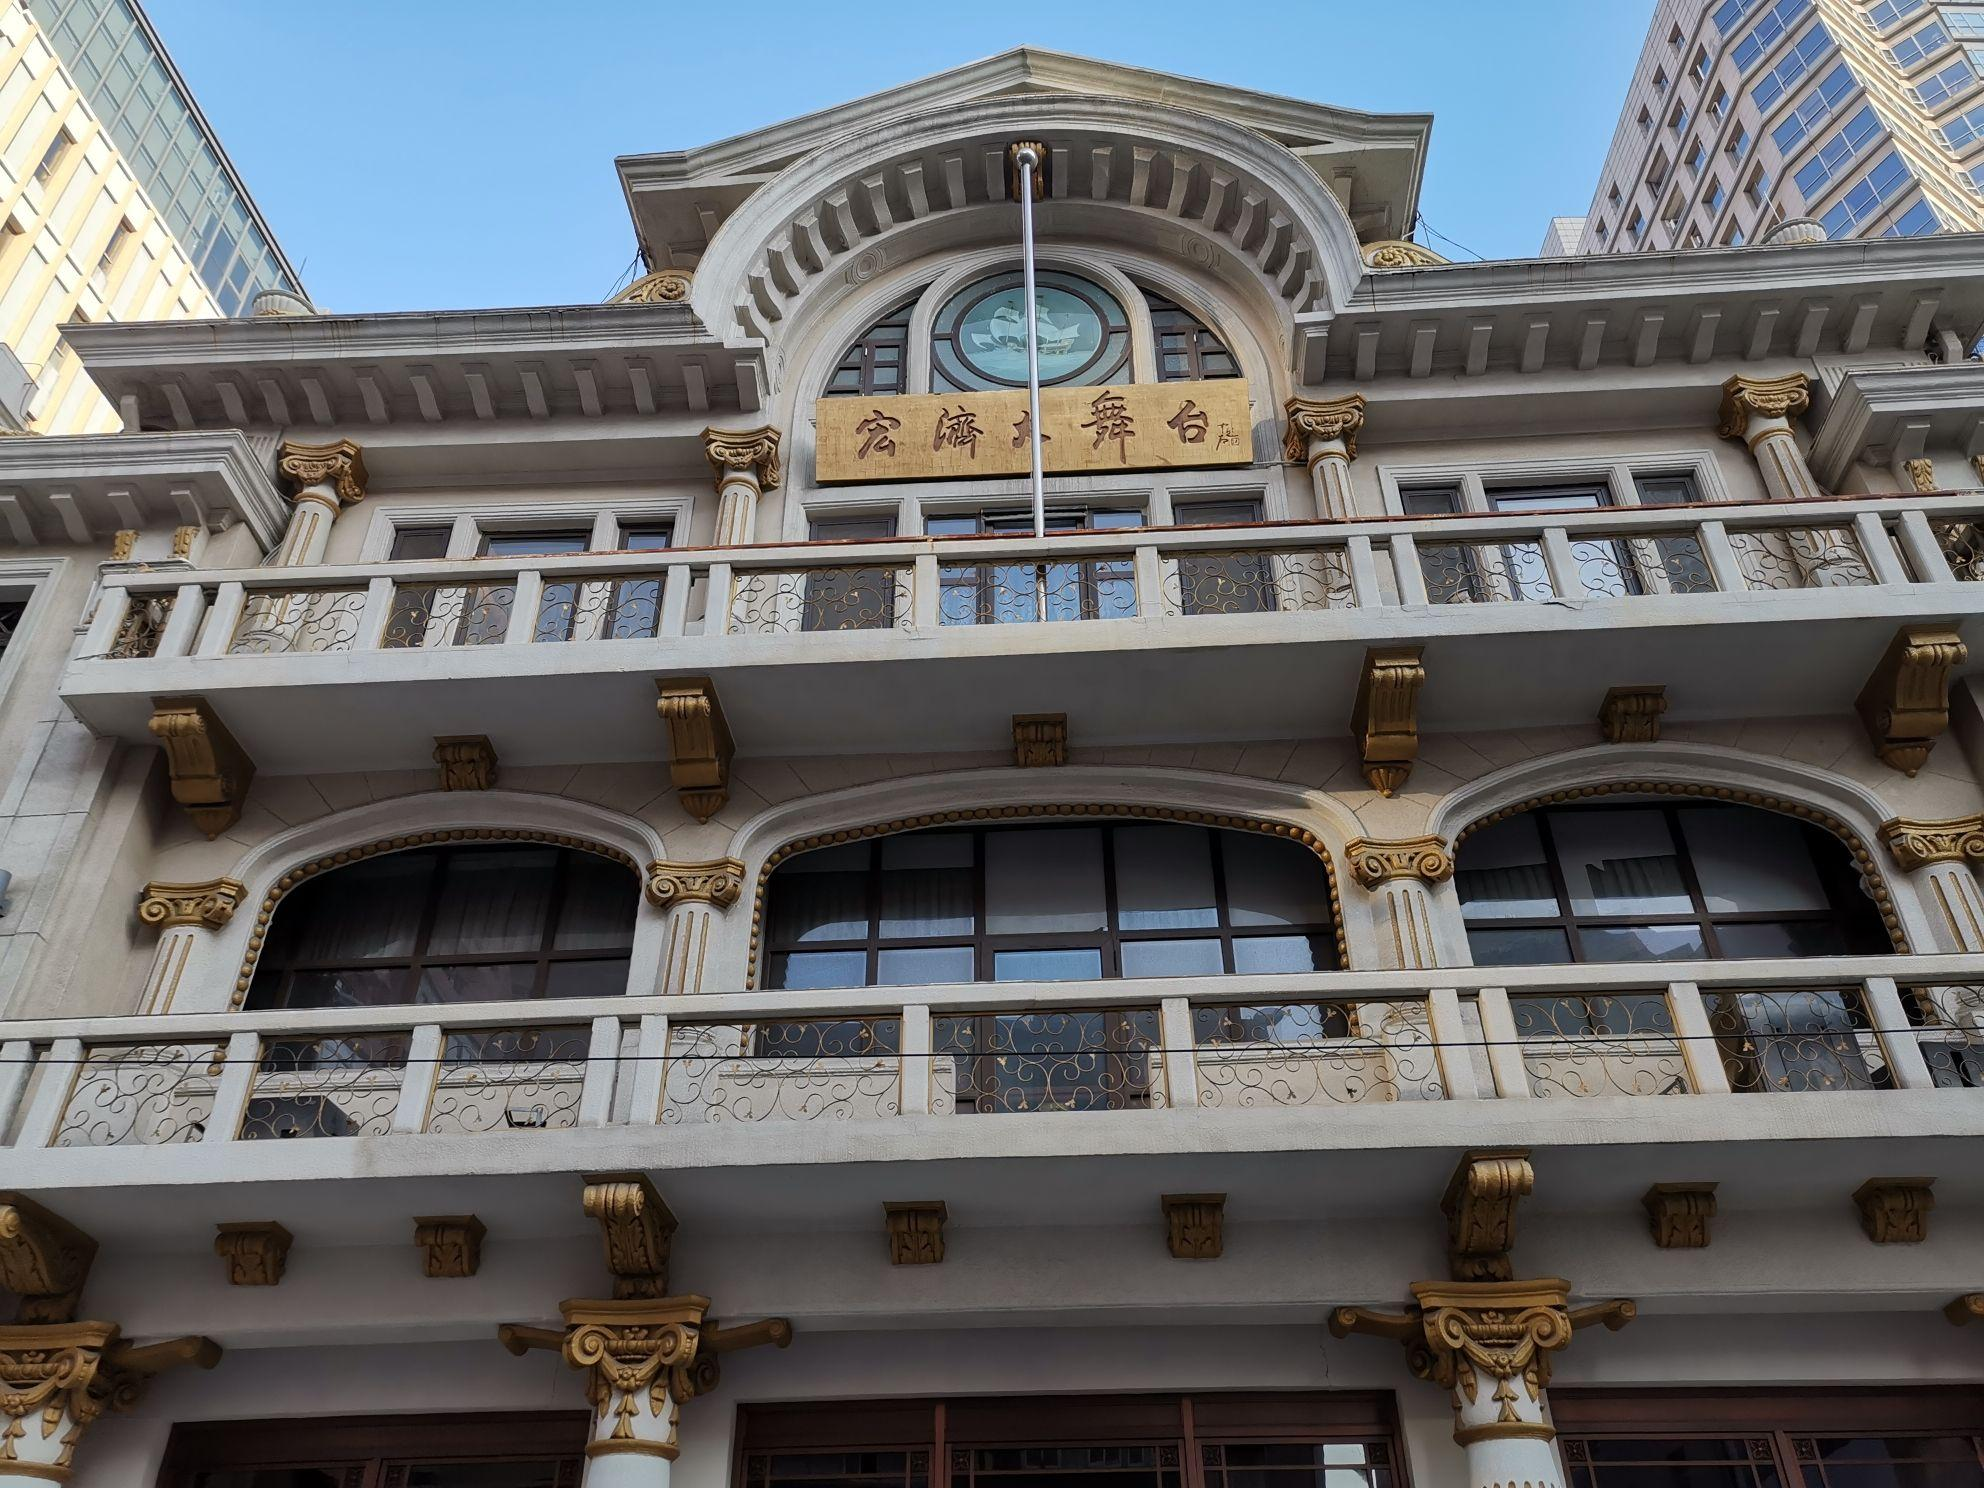
地标名称：宏济大舞台
所在城市：大连市·中山区